Henrique Lemle

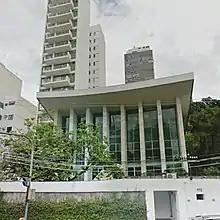
German-Brazilian Jewish Congregation founded by Henrique Lemle

Henrique Lemle (also spelled Heinrich Lemle) was a German-Brazilian rabbi associated with Reform Judaism.